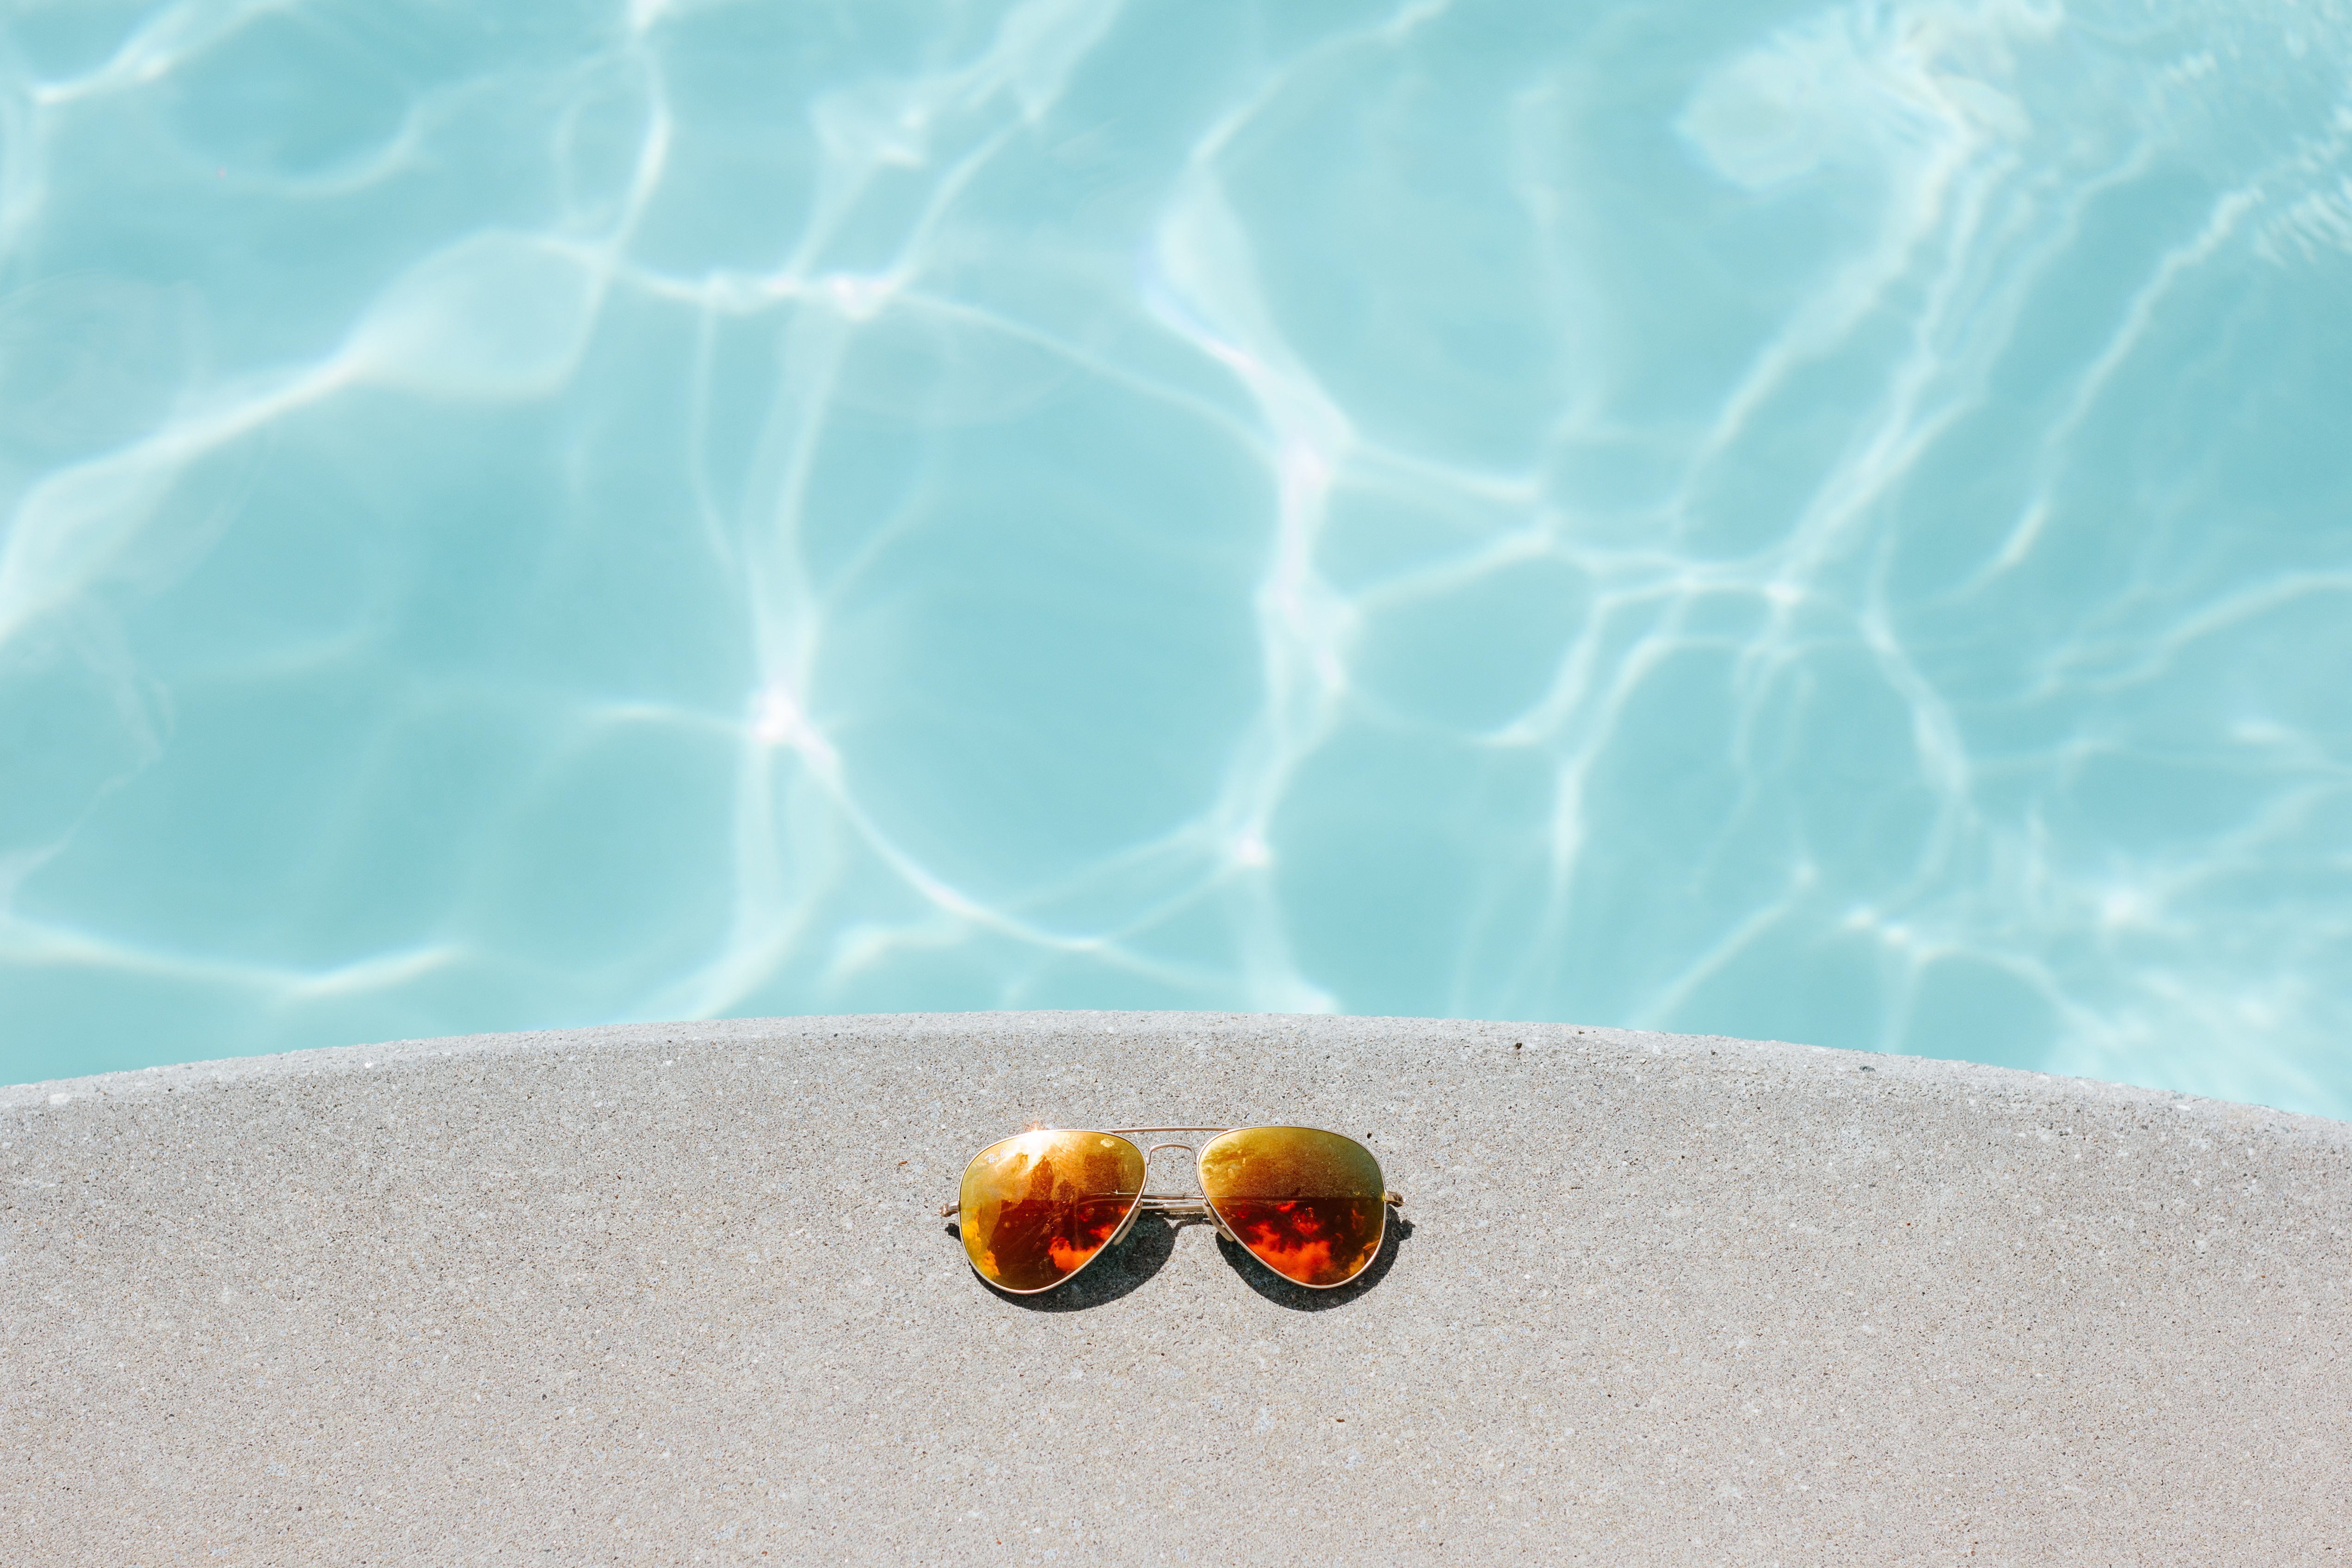
water, summer, pool, swimming pool, sunglass, blue, jewellery, gemstone, macro photography, fashion accessory